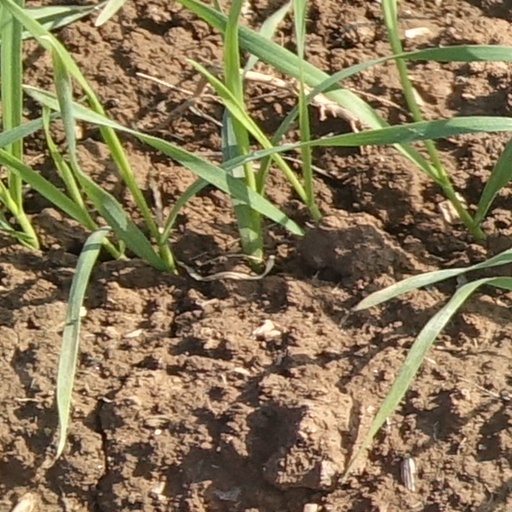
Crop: wheat